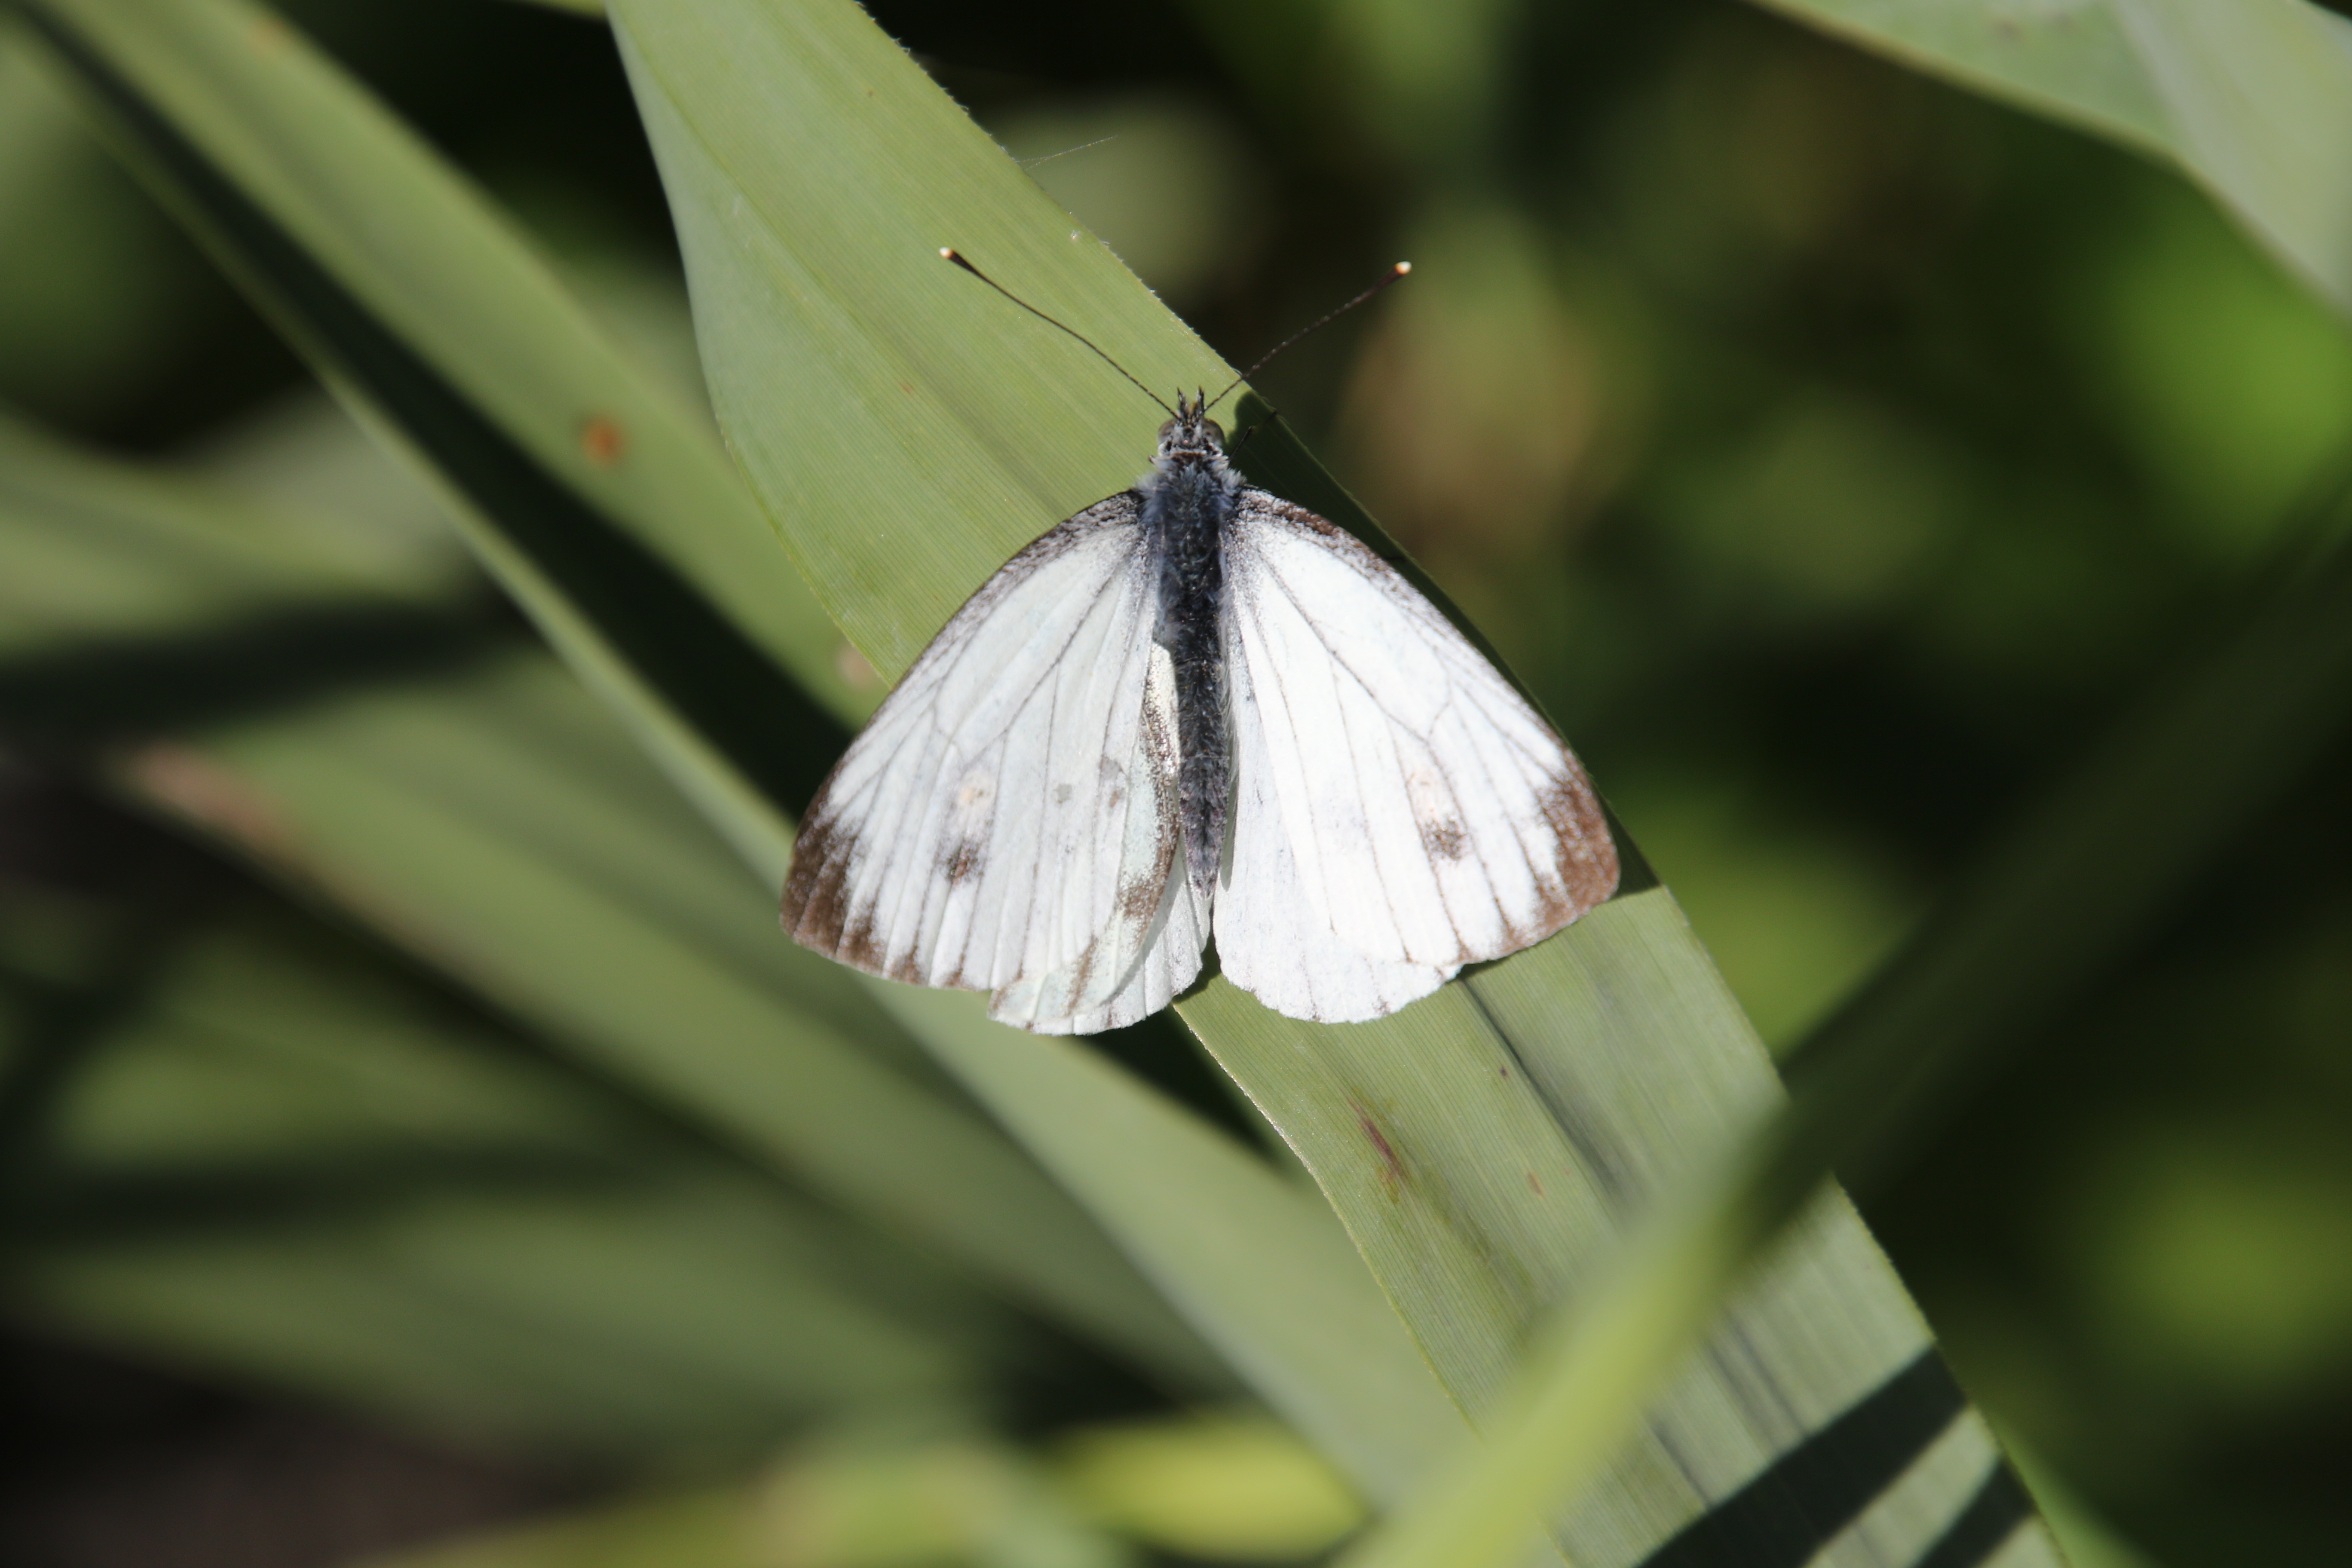
nature, wing, photography, leaf, flower, summer, green, insect, natural, botany, moth, butterfly, flora, fauna, invertebrate, close up, leaves, pieridae, moths, macro photography, arthropod, swarm, pollinator, plant stem, moths and butterflies, lycaenid, brush footed butterfly, colias, cabbage butterfly